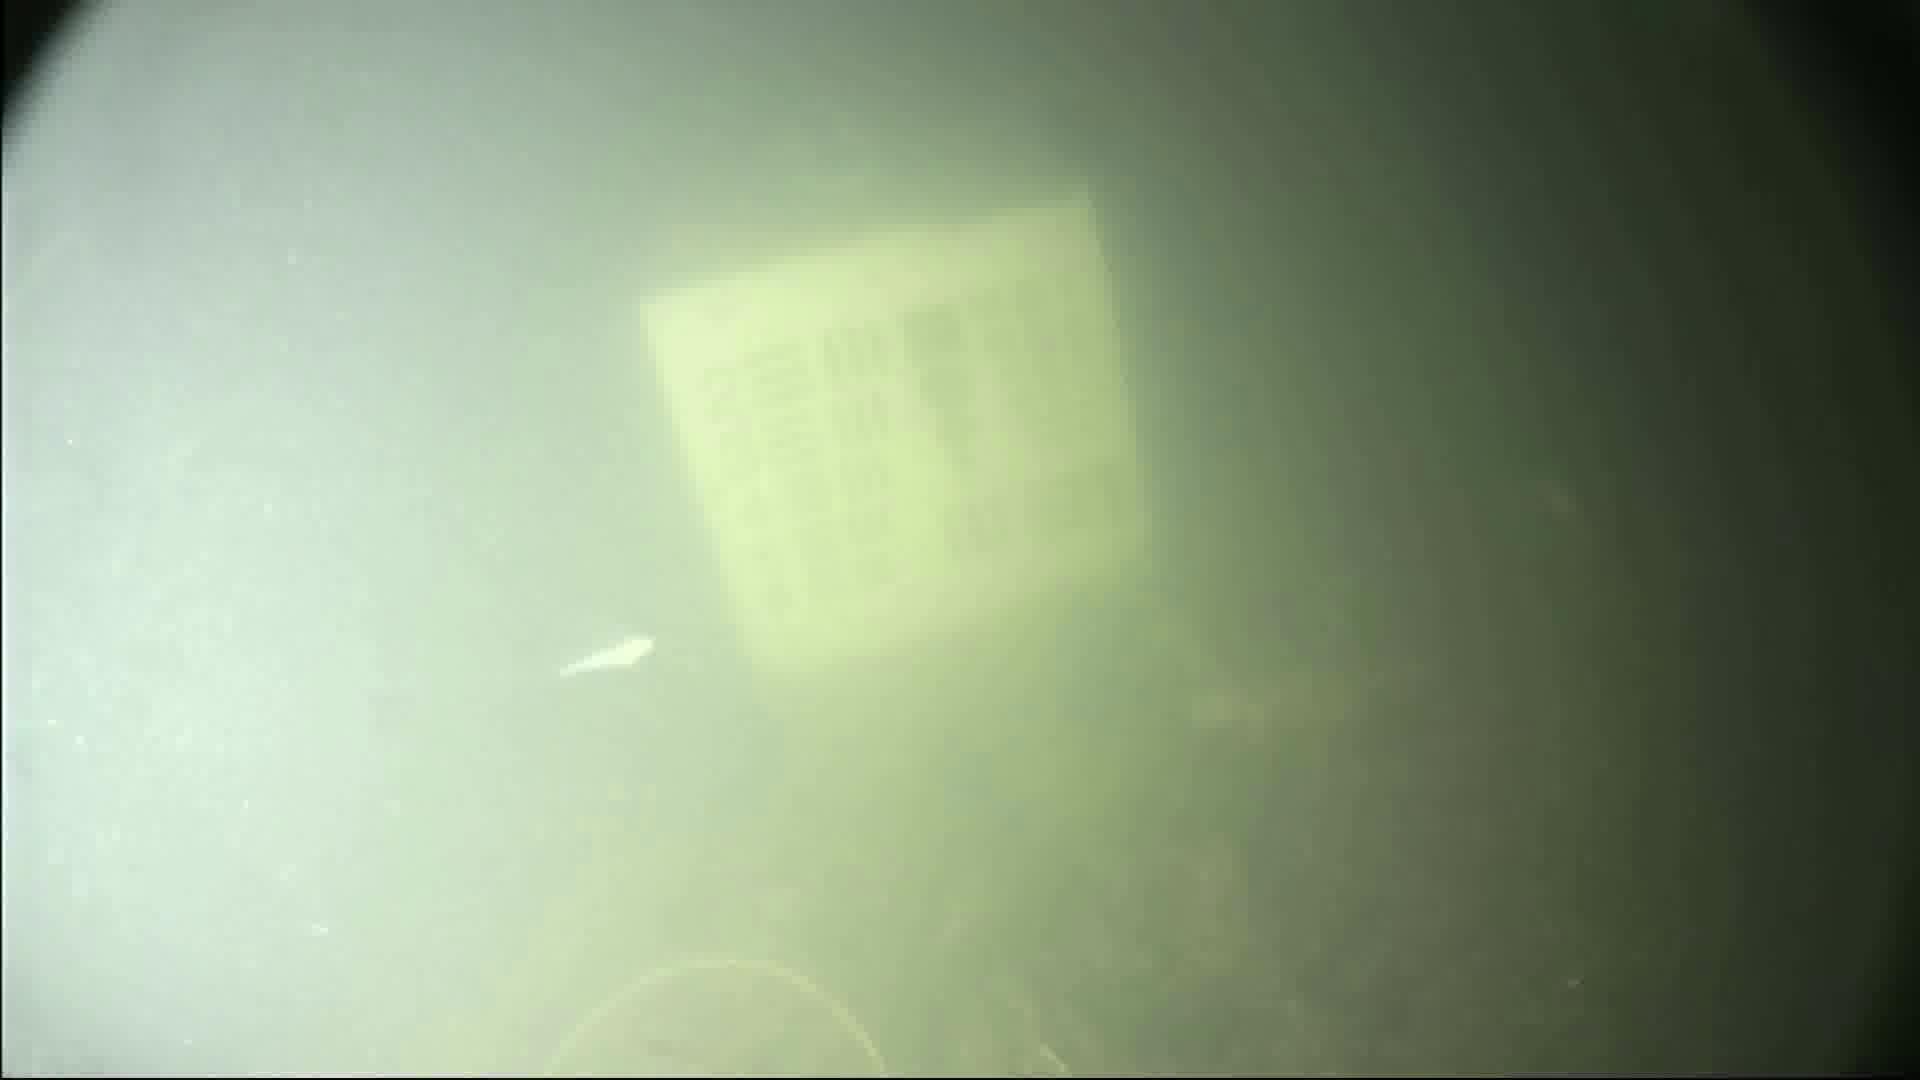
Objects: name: small_fish